Sulawesi

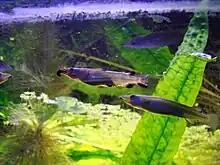
15 species of viviparous halfbeaks are endemic to Sulawesi, including 12 "Nomorhamphus" (depicted), "Dermogenys orientalis", "D. vogti", and "Tondanichthys kottelati".

Sulawesi is part of Wallacea, meaning that it has a mix of both Indomalayan and Australasian species that reached the island by crossing deep-water oceanic barriers. The flora includes one native eucalypt, "E. deglupta". There are 8 national parks on the island, of which 4 are mostly marine. The parks with the largest terrestrial area are Bogani Nani Wartabone with 2,871 km and Lore Lindu National Park with 2,290 km. Bunaken National Park, which protects a rich coral ecosystem, has been proposed as a UNESCO World Heritage Site. The coast of northern tip of Sulawesi is identified as a site of highest marine biodiversity importance in the Coral Triangle.